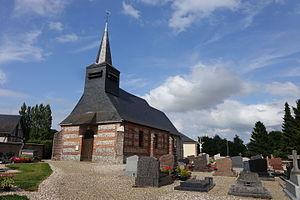
Église Saint-Ouen à Bosc-Mesnil, Seine-Maritime, France
Bosc-Mesnil, prononcé Beauméni, est une commune française située dans le département de la Seine-Maritime en région Normandie.